Bo McMillin

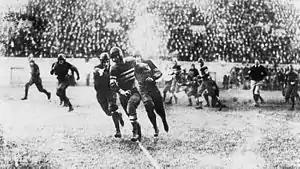
About to score against Harvard.

1921 was an exceptional season for McMillin and Centre College. He was a consensus All-American, with an extraordinary October 29, effort against Harvard. After losing the year before, McMillin had promised that Centre would beat Harvard in 1921 (despite the Crimson's undefeated record since 1918). Before 43,000 fans, McMillin dashed 32 yards for the lone touchdown in a 6–0 Centre victory which ended Harvard's 25-game winning streak. Fullback Red Roberts told him, "It's time to score—ride my hump". McMillin dodged three of Harvard's secondary on his way to the end zone. Harvard coach Bob Fisher said after the game, "In Bo McMillin, Centre has a man who is probably the hardest in the country to stop".